National Eagle Scouts Association of the Philippines

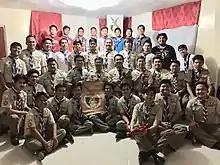
NESAPh First Acceptance Rites in Bulacan, February 24, 2018

Motivated by the necessity to establish a unifying service organization for like-minded Eagle Scouts in Bulacan, Bro. Paolo R. Cruz sought the assistance and guidance of Bro. Karl Lyel B. Lim in organizing ceremonies for a new Brotherhood of Eagle Scouts. The inaugural ceremony, inspired by various organizations' ideals, practices, and traditions, took place in Calumpit, Bulacan, on 24 February 2018, resulting in the formation of the initial batch of thirty-four members.